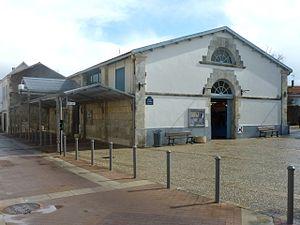
Halle aux poissons Fouras Charente Maritime France
Fouras est une commune du Sud-Ouest de la France située dans le département de la Charente-Maritime. Ses habitants sont appelés les Fourasins et les Fourasines.